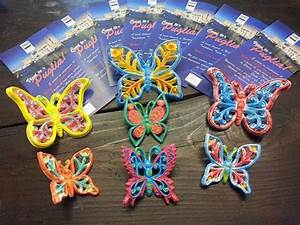
Label: butterfly